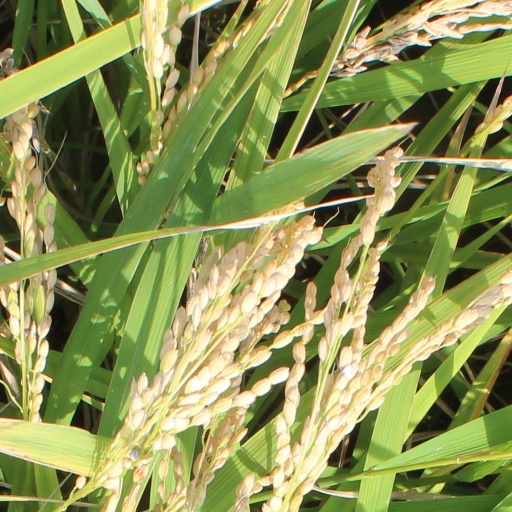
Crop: rice